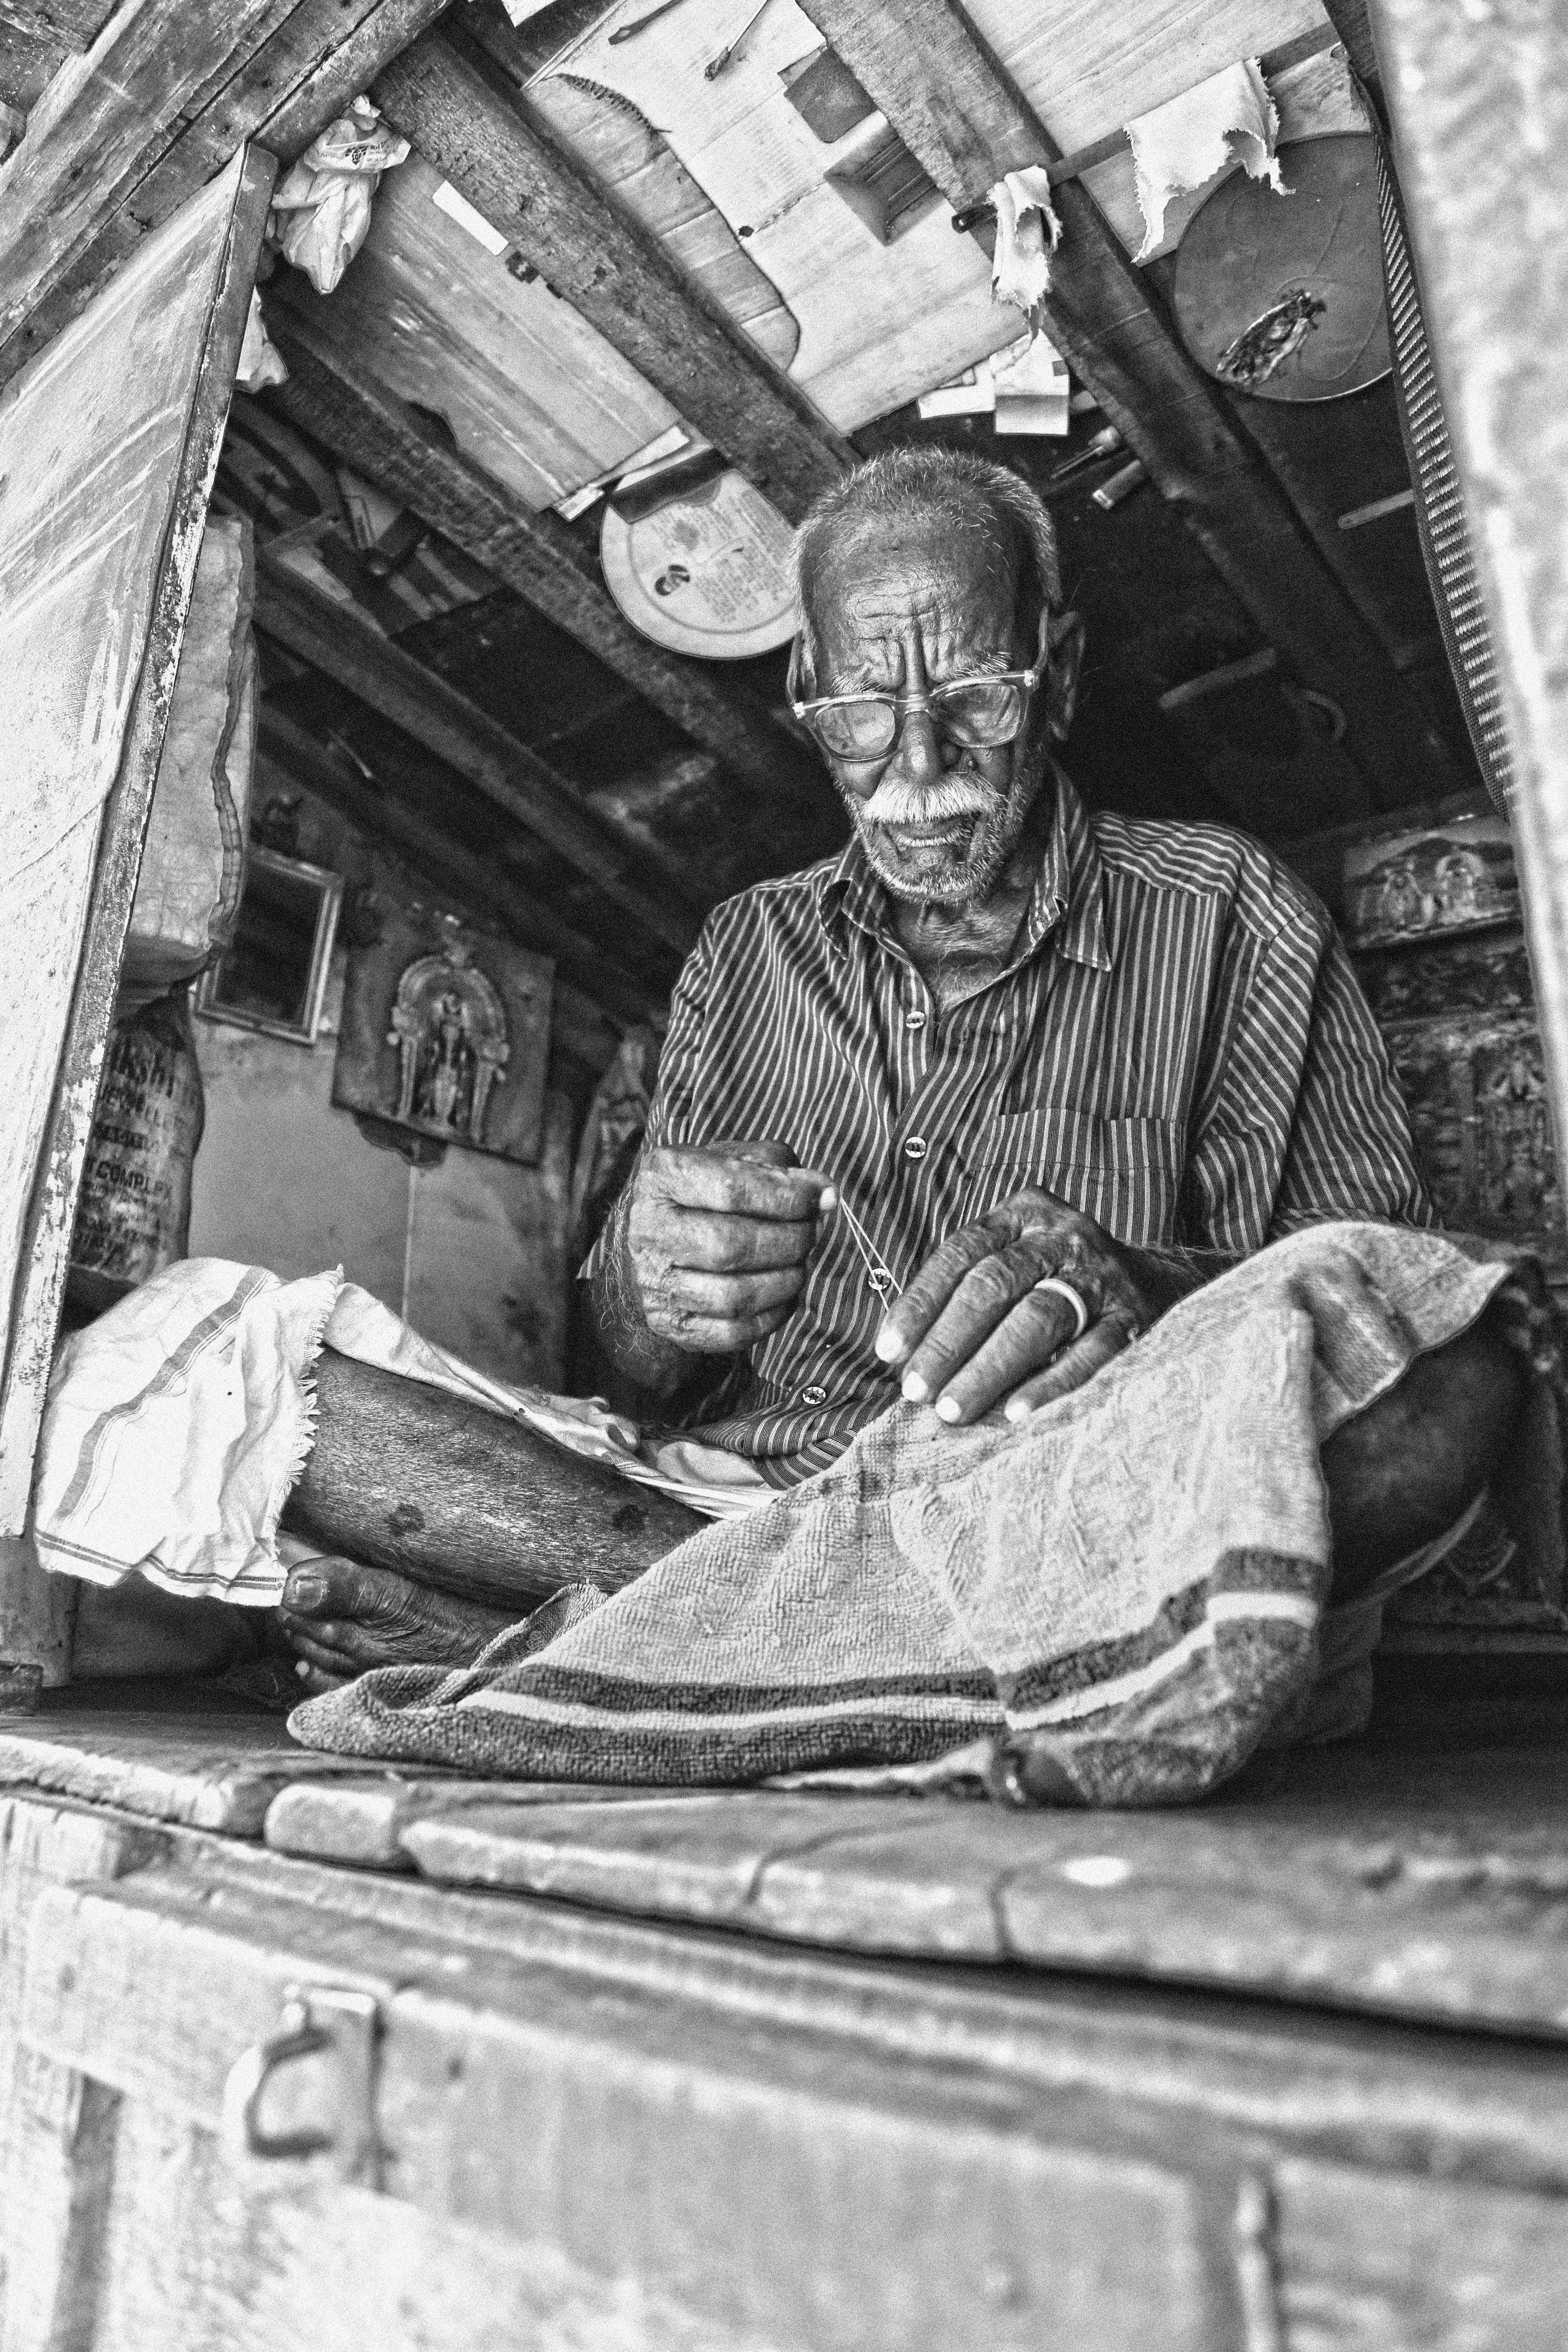
man, person, black and white, old, sitting, solo, monochrome, sketch, drawing, photograph, elderly, laborer, monochrome photography